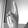
ASL letter: K